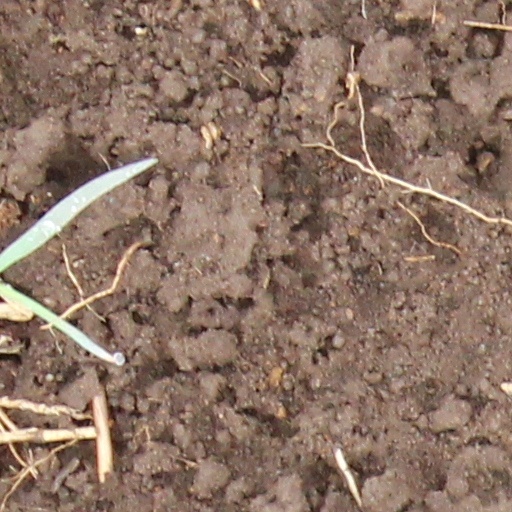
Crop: wheat